For Farewell of Nostalgia

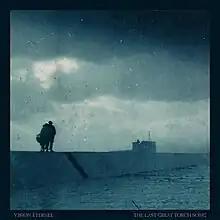
"For Farewell of Nostalgia" is a follow-up to Vision Eternel's 2012 extended play "The Last Great Torch Song".

Julien was only satisfied with a portion of the songs he had composed and demoed in 2017 and felt that this early material needed better arrangements. The greater part of "For Farewell of Nostalgia" was composed, arranged, recorded, and mixed over seven months, from April to October 2018. When first announcing the release in May 2018, a hopeful Julien told "The Obelisk" that the extended play would be complete before the end of the year, and he was aiming for an early 2019 release date. However, he later described the 2018 sessions to "New Noise Magazine" as "tedious and disorganized." He also told "Idioteq" that the process was slow because he did not have a completed release ready to be recorded, and as a result, he was composing and arranging while simultaneously recording and mixing.